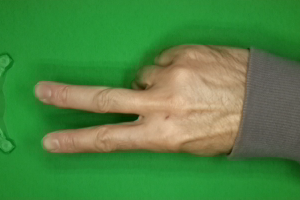
Label: scissors